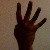
The image shows a hand gesture representing the number 4 in Indian Sign Language.